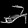
Label: Sandal